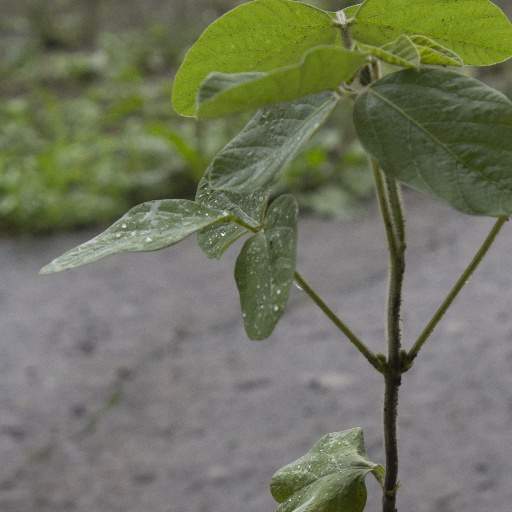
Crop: soybean